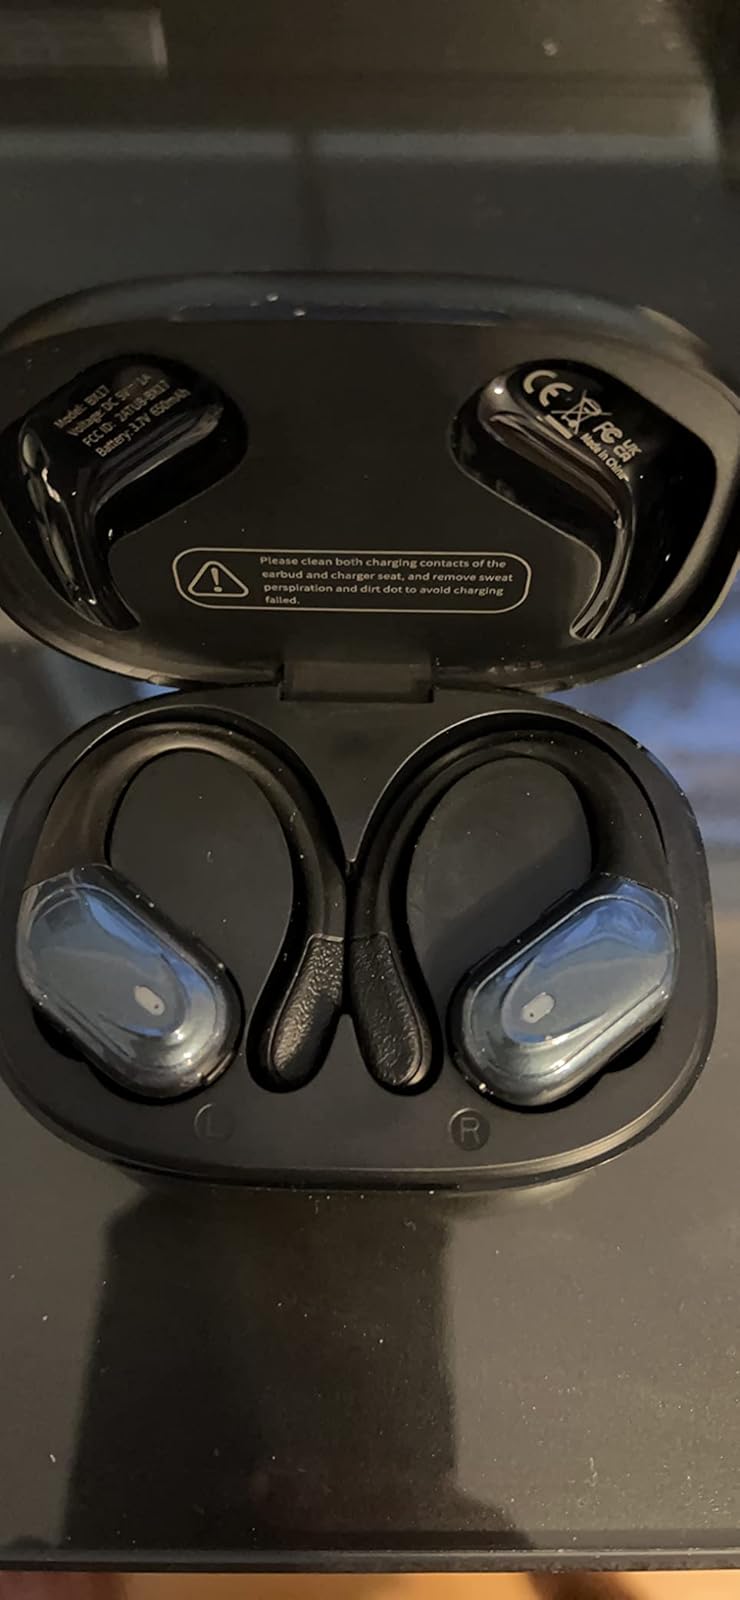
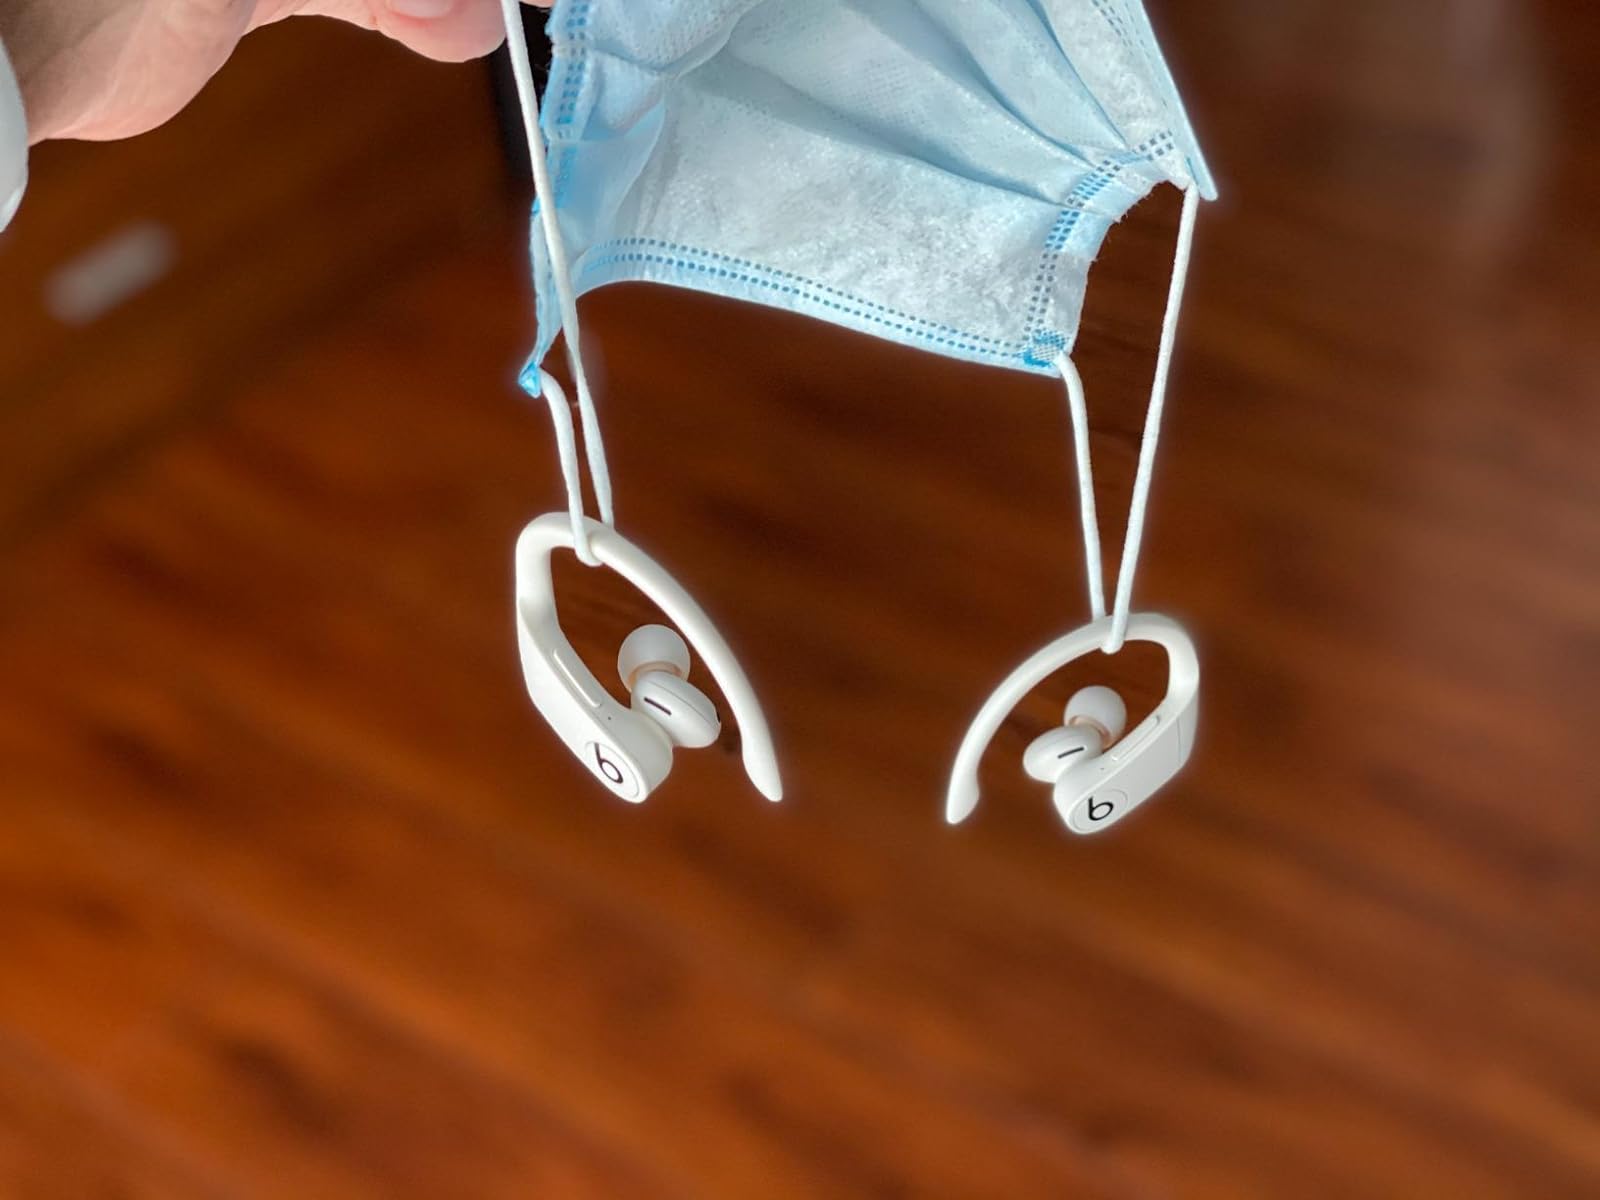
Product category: earbuds
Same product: no